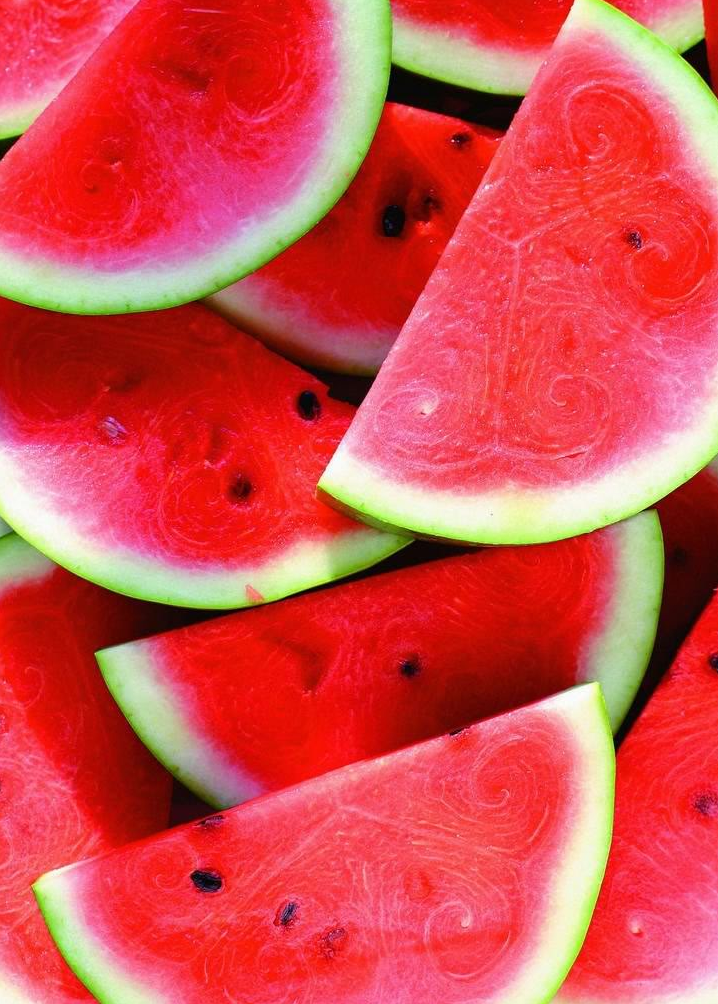
Label: Watermelon